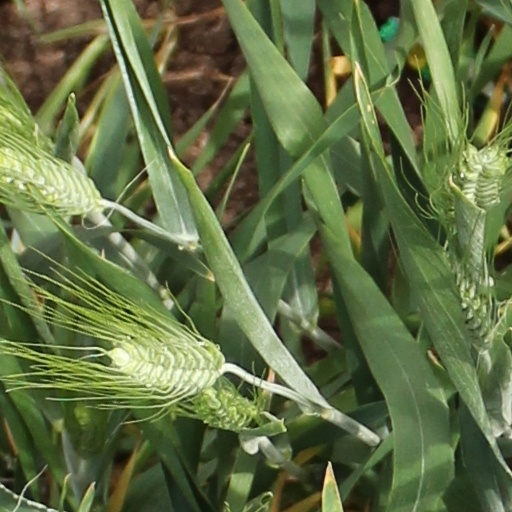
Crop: wheat